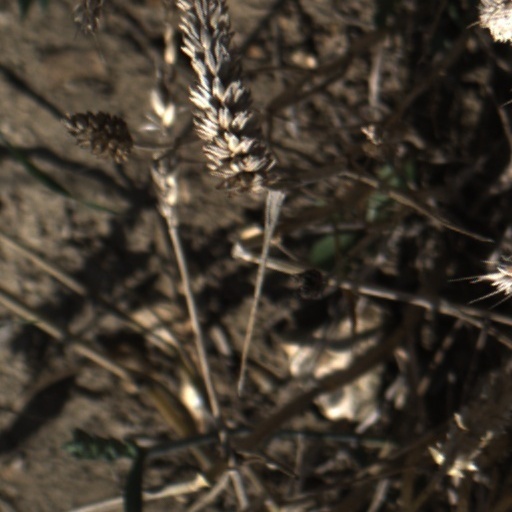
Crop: wheat